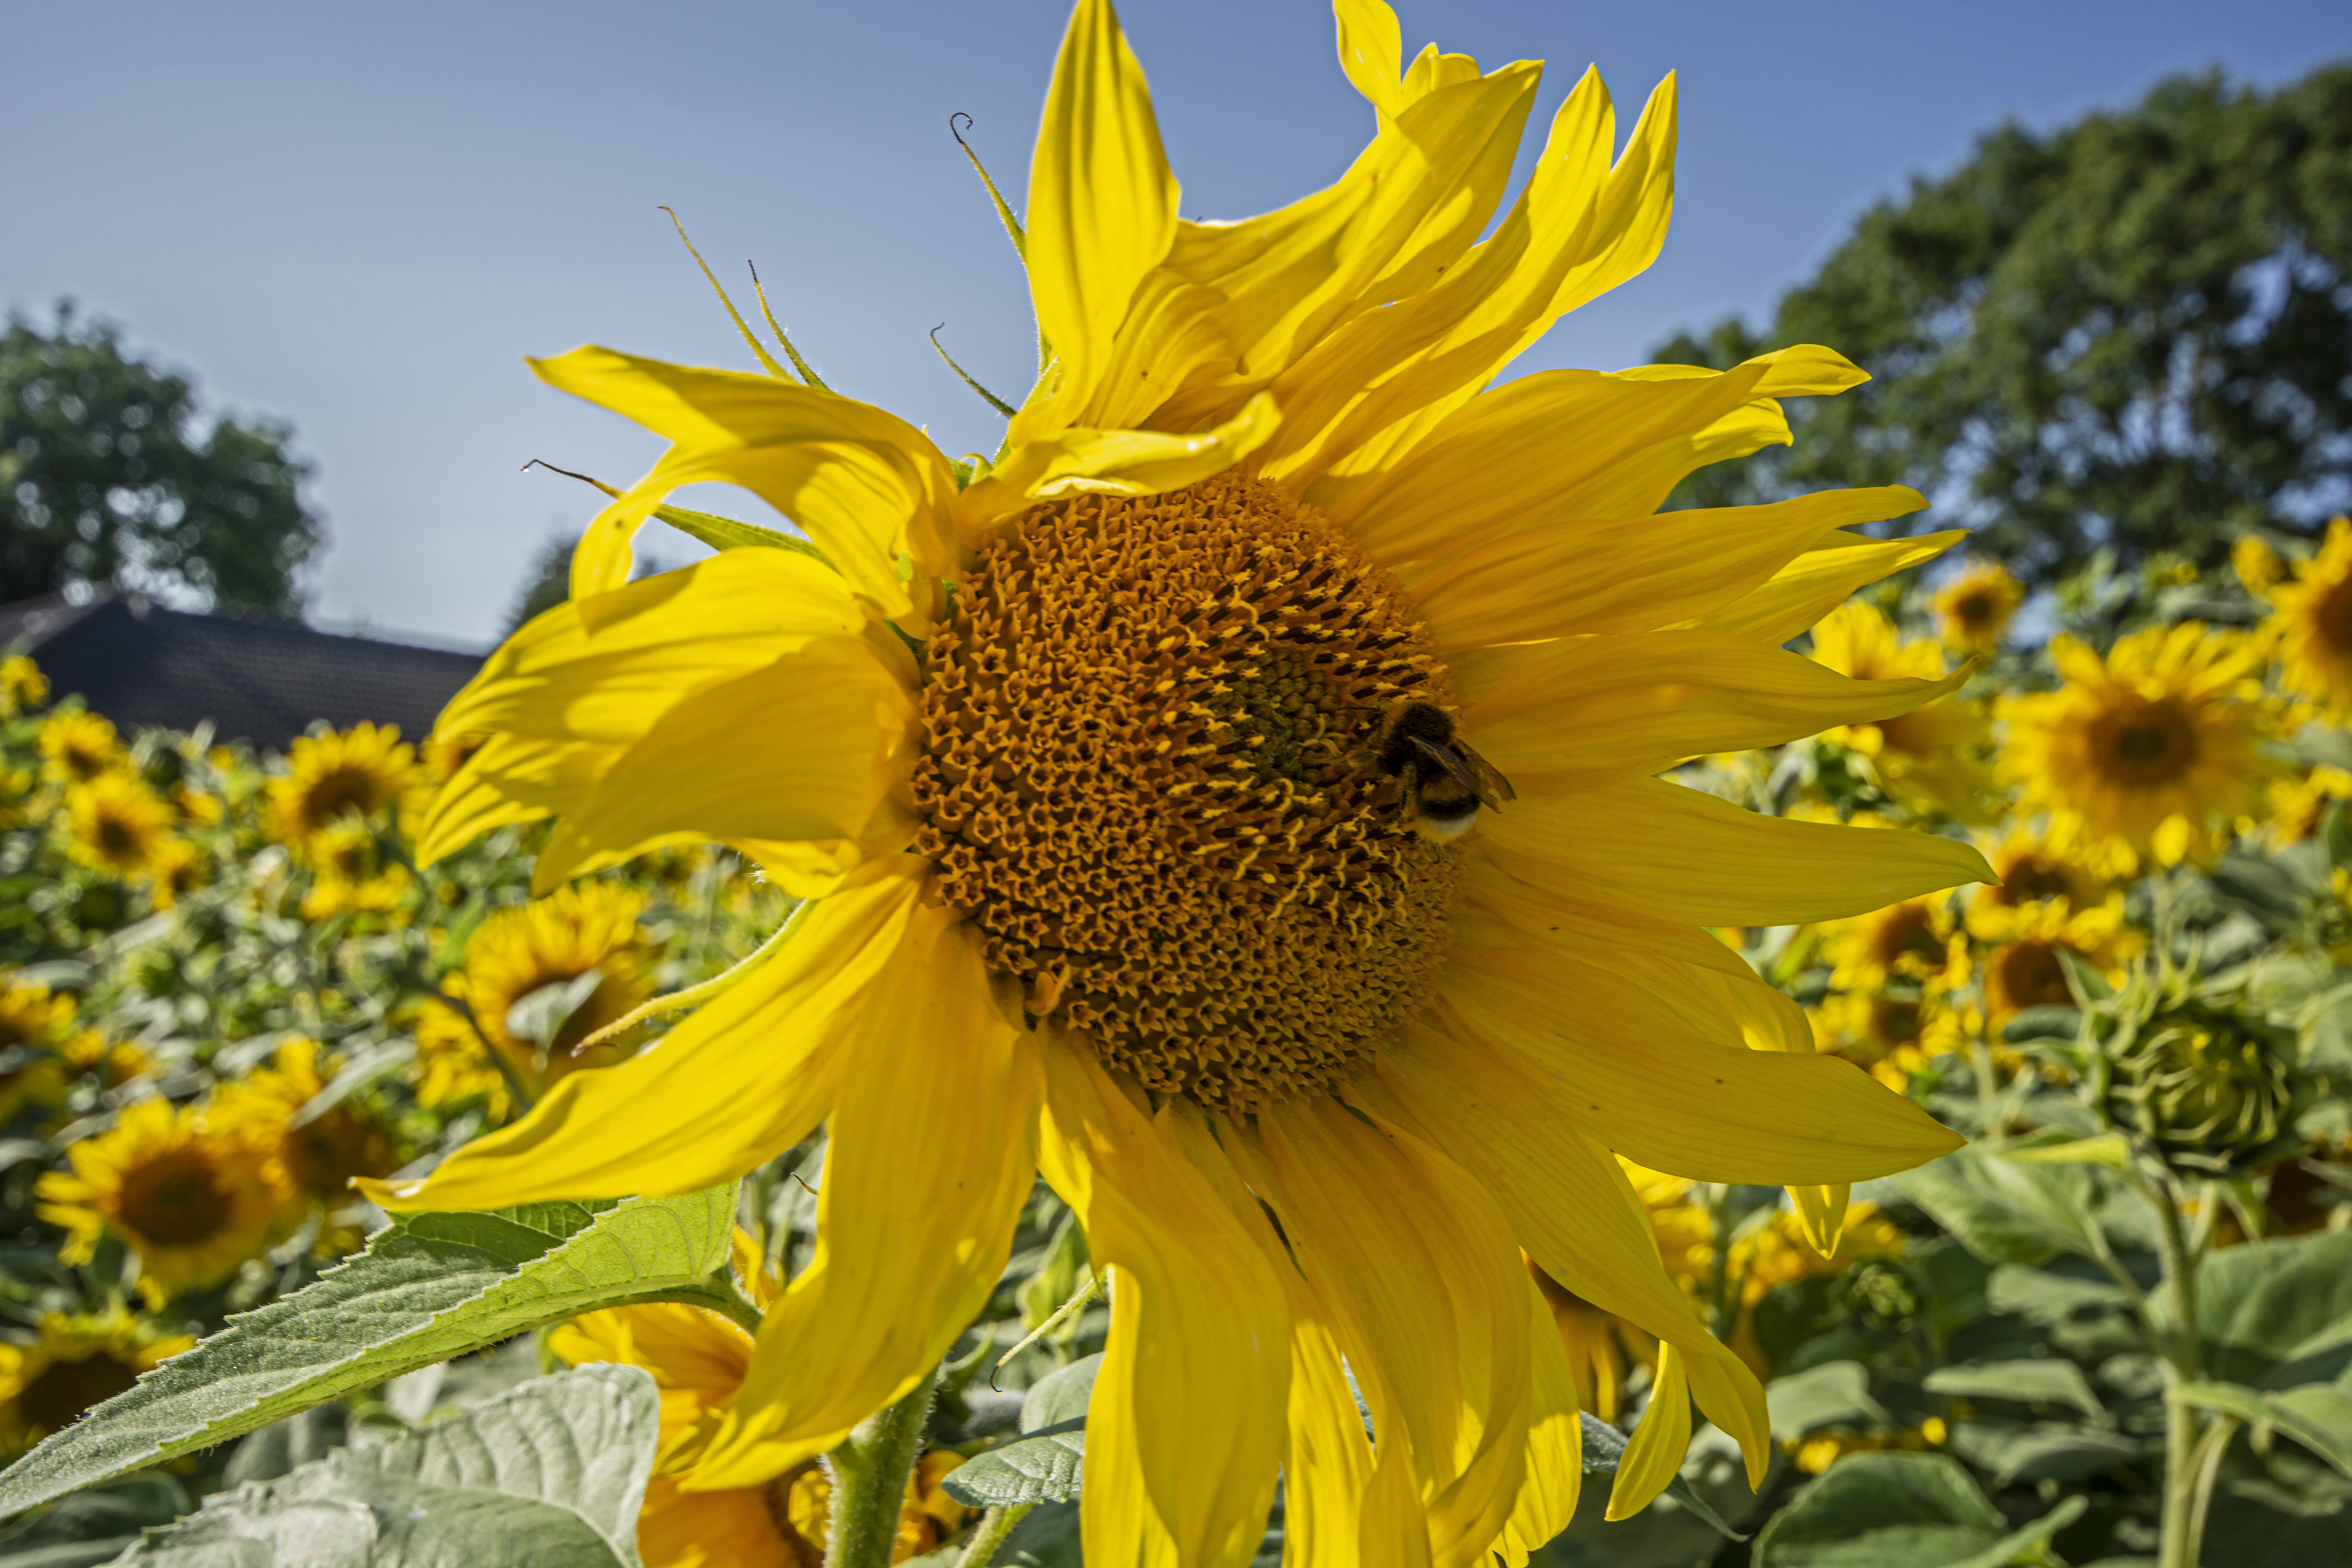
sunflowers, sunflower field, nature, summer, flowers, flora, plants, agriculture, flower, sky, plant, petal, vegetation, cuisine, sunflower, landscape, herbaceous plant, flowering plant, grassland, annual plant, tree, field, Forb, prairie, close up, pollen, grass, plantation, daisy family, crop, wildflower, macro photography, event, perennial plant, sunflower seed, cash crop, asterales, farm, plant stem